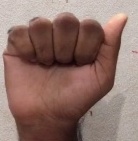
ASL sign: A